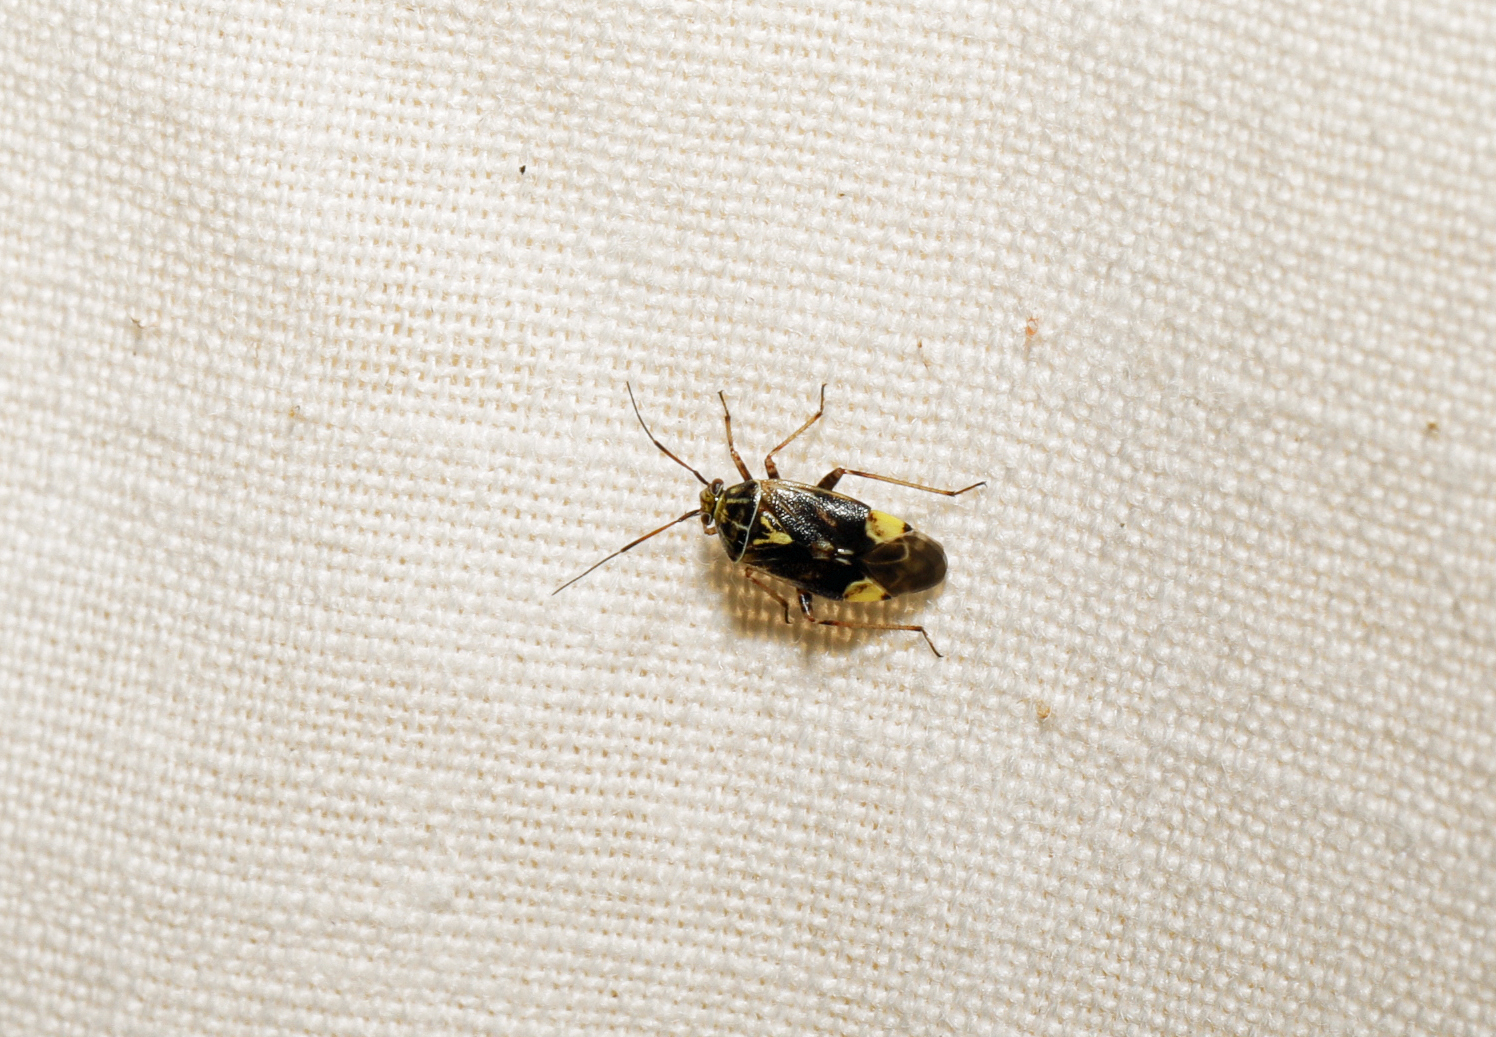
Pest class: lygus_bug